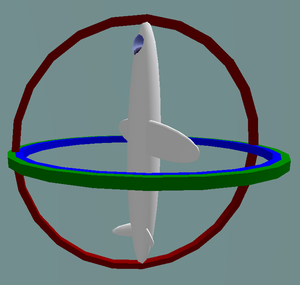
Pas très bonne qualité, mais illustre correctement l'article blocage de cardan
Le blocage de cardan est la perte d'un degré de liberté, connue aussi sous le nom anglais de gimbal lock, qui survient quand les axes de deux des trois cardans nécessaires pour appliquer ou compenser les rotations dans l'espace à trois dimensions sont portés par la même direction.